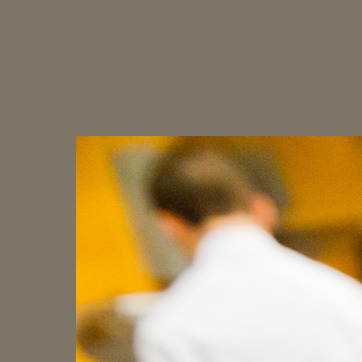
Material: hair